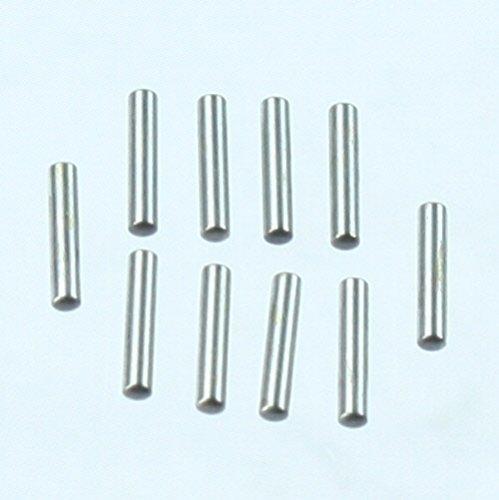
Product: Team Redcat 2 x 9.8mm Pin (10)
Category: Toys & Games | Hobbies | Remote & App Controlled Vehicles & Parts | Remote & App Controlled Vehicle Parts
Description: Redcat Racing 2x9.8mm Pin 10.
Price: $8.11
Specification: ProductDimensions:0.4x0.1x0.1inches|ItemWeight:0.16ounces|ShippingWeight:0.16ounces(Viewshippingratesandpolicies)|DomesticShipping:ItemcanbeshippedwithinU.S.|InternationalShipping:ThisitemcanbeshippedtoselectcountriesoutsideoftheU.S.LearnMore|ASIN:B01M1CNKKZ|Itemmodelnumber:116240|Manufacturerrecommendedage:14yearsandup